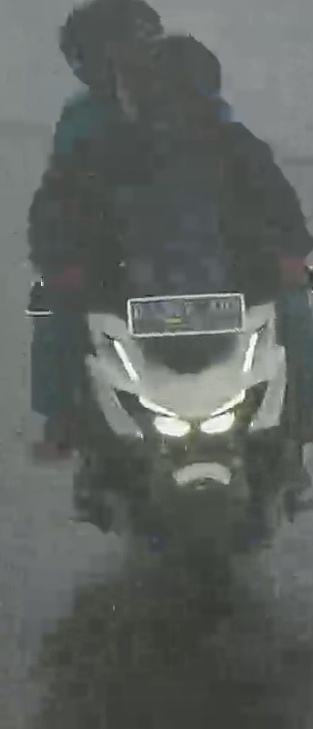
person-with-helmet: 2
person-without-helmet: 0